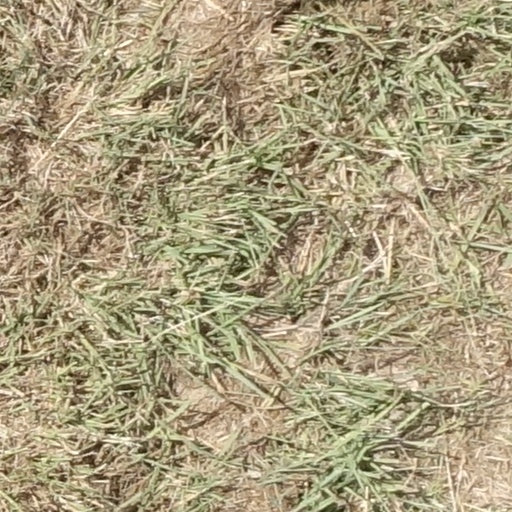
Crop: sorghum